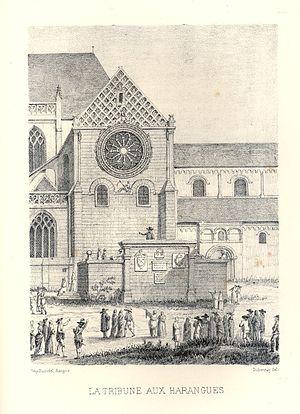
La tribune aux harangues édifiée devant le croisillon nord de l'église Saint-Étienne en 1630, en remplacement d'une tribune plus ancienne.
L'église Saint-Étienne de Beauvais est une église catholique paroissiale située à Beauvais, chef-lieu du département de l'Oise, rue de l'Étamine. Sa fondation à la fin du IIIᵉ siècle est due à saint Firmin. L'on ignore son premier vocable, mais elle a longtemps été dédiée à saint Vaast d'Arras, et un chapitre a existé sous ce titre de 1072 à 1742. Même avant le début de la construction de l'église actuelle au début du XIIᵉ siècle, l'église Saint-Étienne est le centre de la vie municipale, et bien que située en dehors de la cité épiscopale, sa paroisse est l'une des plus importantes de la ville. Sa nef et son transept sont de style roman, hormis les deux premières travées de la nef reconstruites après un incendie à la fin du XIIᵉ siècle, et les murs orientaux du transept en grande partie remaniés au XVIᵉ siècle. Dans la nef, l'on trouve une élévation à trois étages avec triforium. Le voûtement d'ogives des bas-côtés a vraisemblablement commencé vers 1120, mais l'on suppose que le chœur roman terminé avant cette date était voûté d'ogives dès le départ.